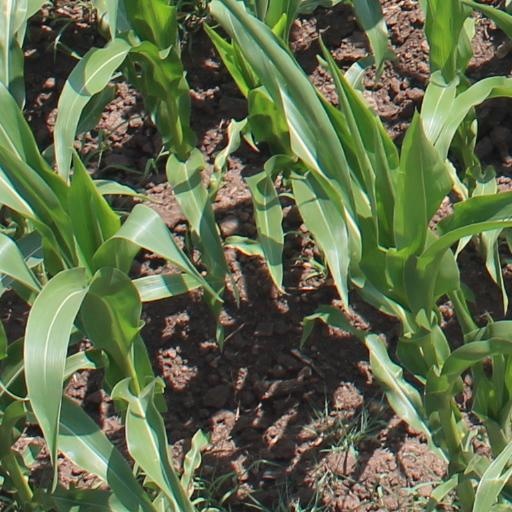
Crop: maize; corn